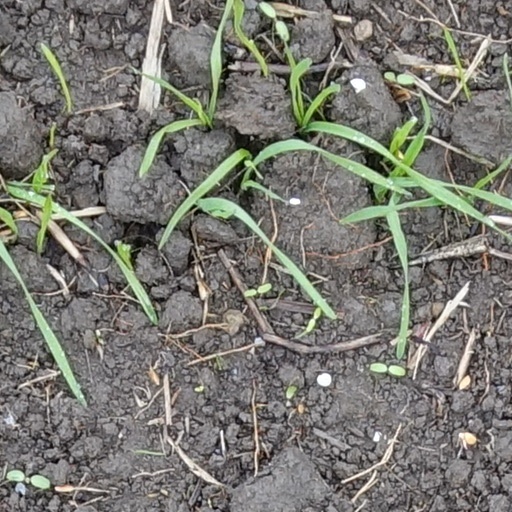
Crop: wheat